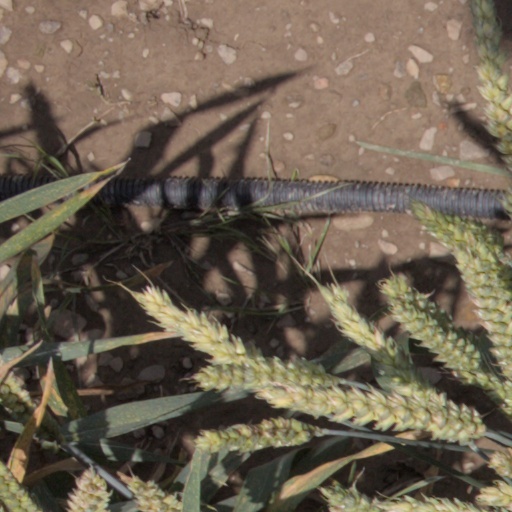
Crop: wheat